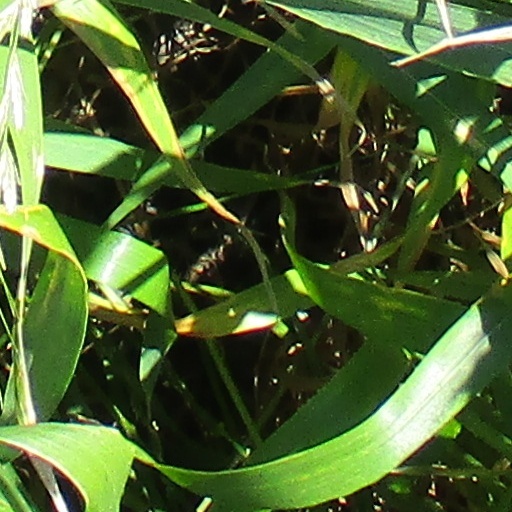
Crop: wheat